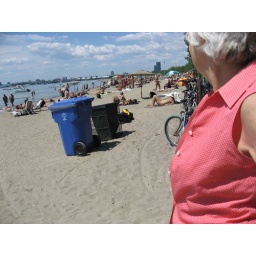
Jenny spots steve in the white hat